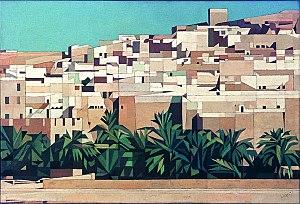
Ghardaïa est une commune de la wilaya de Ghardaïa en Algérie, dont elle est le chef-lieu, située à 600 km au sud d'Alger, elle est la capitale de la vallée du Mzab.